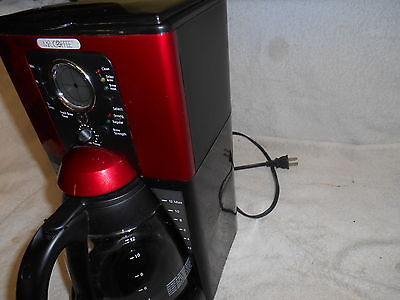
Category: coffee maker